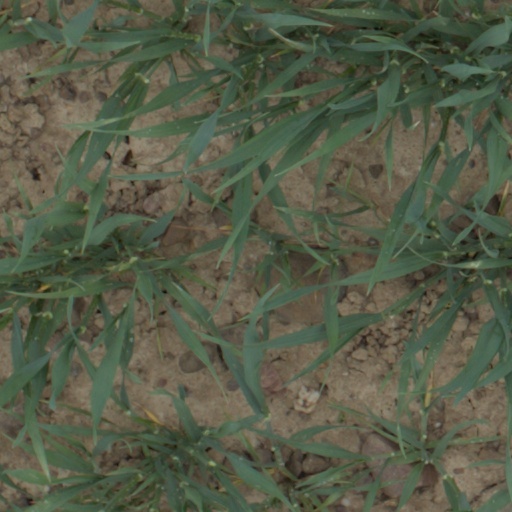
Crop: wheat